Valhalla (1986 film)

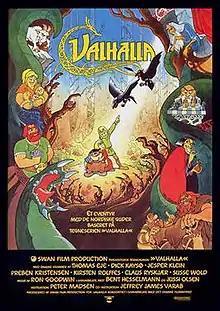

Valhalla is a Danish animated feature film released in 1986 by Metronome, based on volumes one, four and five of the comics series of the same name, in its turn based on the Scandinavian tales of the Norse mythology, as they are told in Snorri Sturlusons so-called Younger Edda (c. 1230), and in the Poetic Edda. It was directed by Disney animator Jeffrey J. Varab and cartoonist Peter Madsen, the latter of which is one of the writers and the main artist on the "Valhalla" comics. The movie takes plot elements told from the three comic albums "Cry Wolf", "The Story of Quark" and "The Journey to Utgard-Loki".